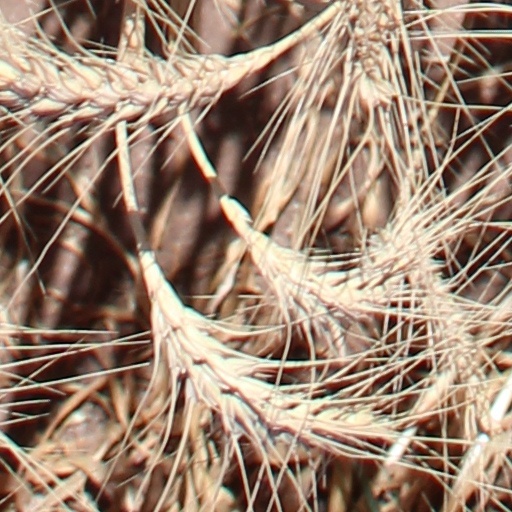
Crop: wheat